Pop music

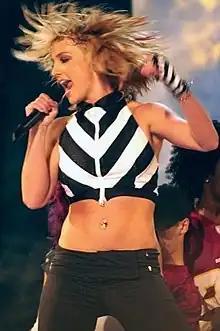

In the 1960s, the majority of mainstream pop music fell in two categories: guitar, drum and bass groups or singers backed by a traditional orchestra. Since early in the decade, it was common for pop producers, songwriters, and engineers to freely experiment with musical form, orchestration, unnatural reverb, and other sound effects. Some of the best known examples are Phil Spector's Wall of Sound and Joe Meek's use of homemade electronic sound effects for acts like the Tornados. At the same time, pop music on radio and in both American and British film moved away from refined Tin Pan Alley to more eccentric songwriting and incorporated reverb-drenched electric guitar, symphonic strings, and horns played by groups of properly arranged and rehearsed studio musicians. A 2019 study held by New York University in which 643 participants had to rank how familiar a pop song is to them, songs from the 1960s turned out to be the most memorable, significantly more than songs from recent years 2000 to 2015.